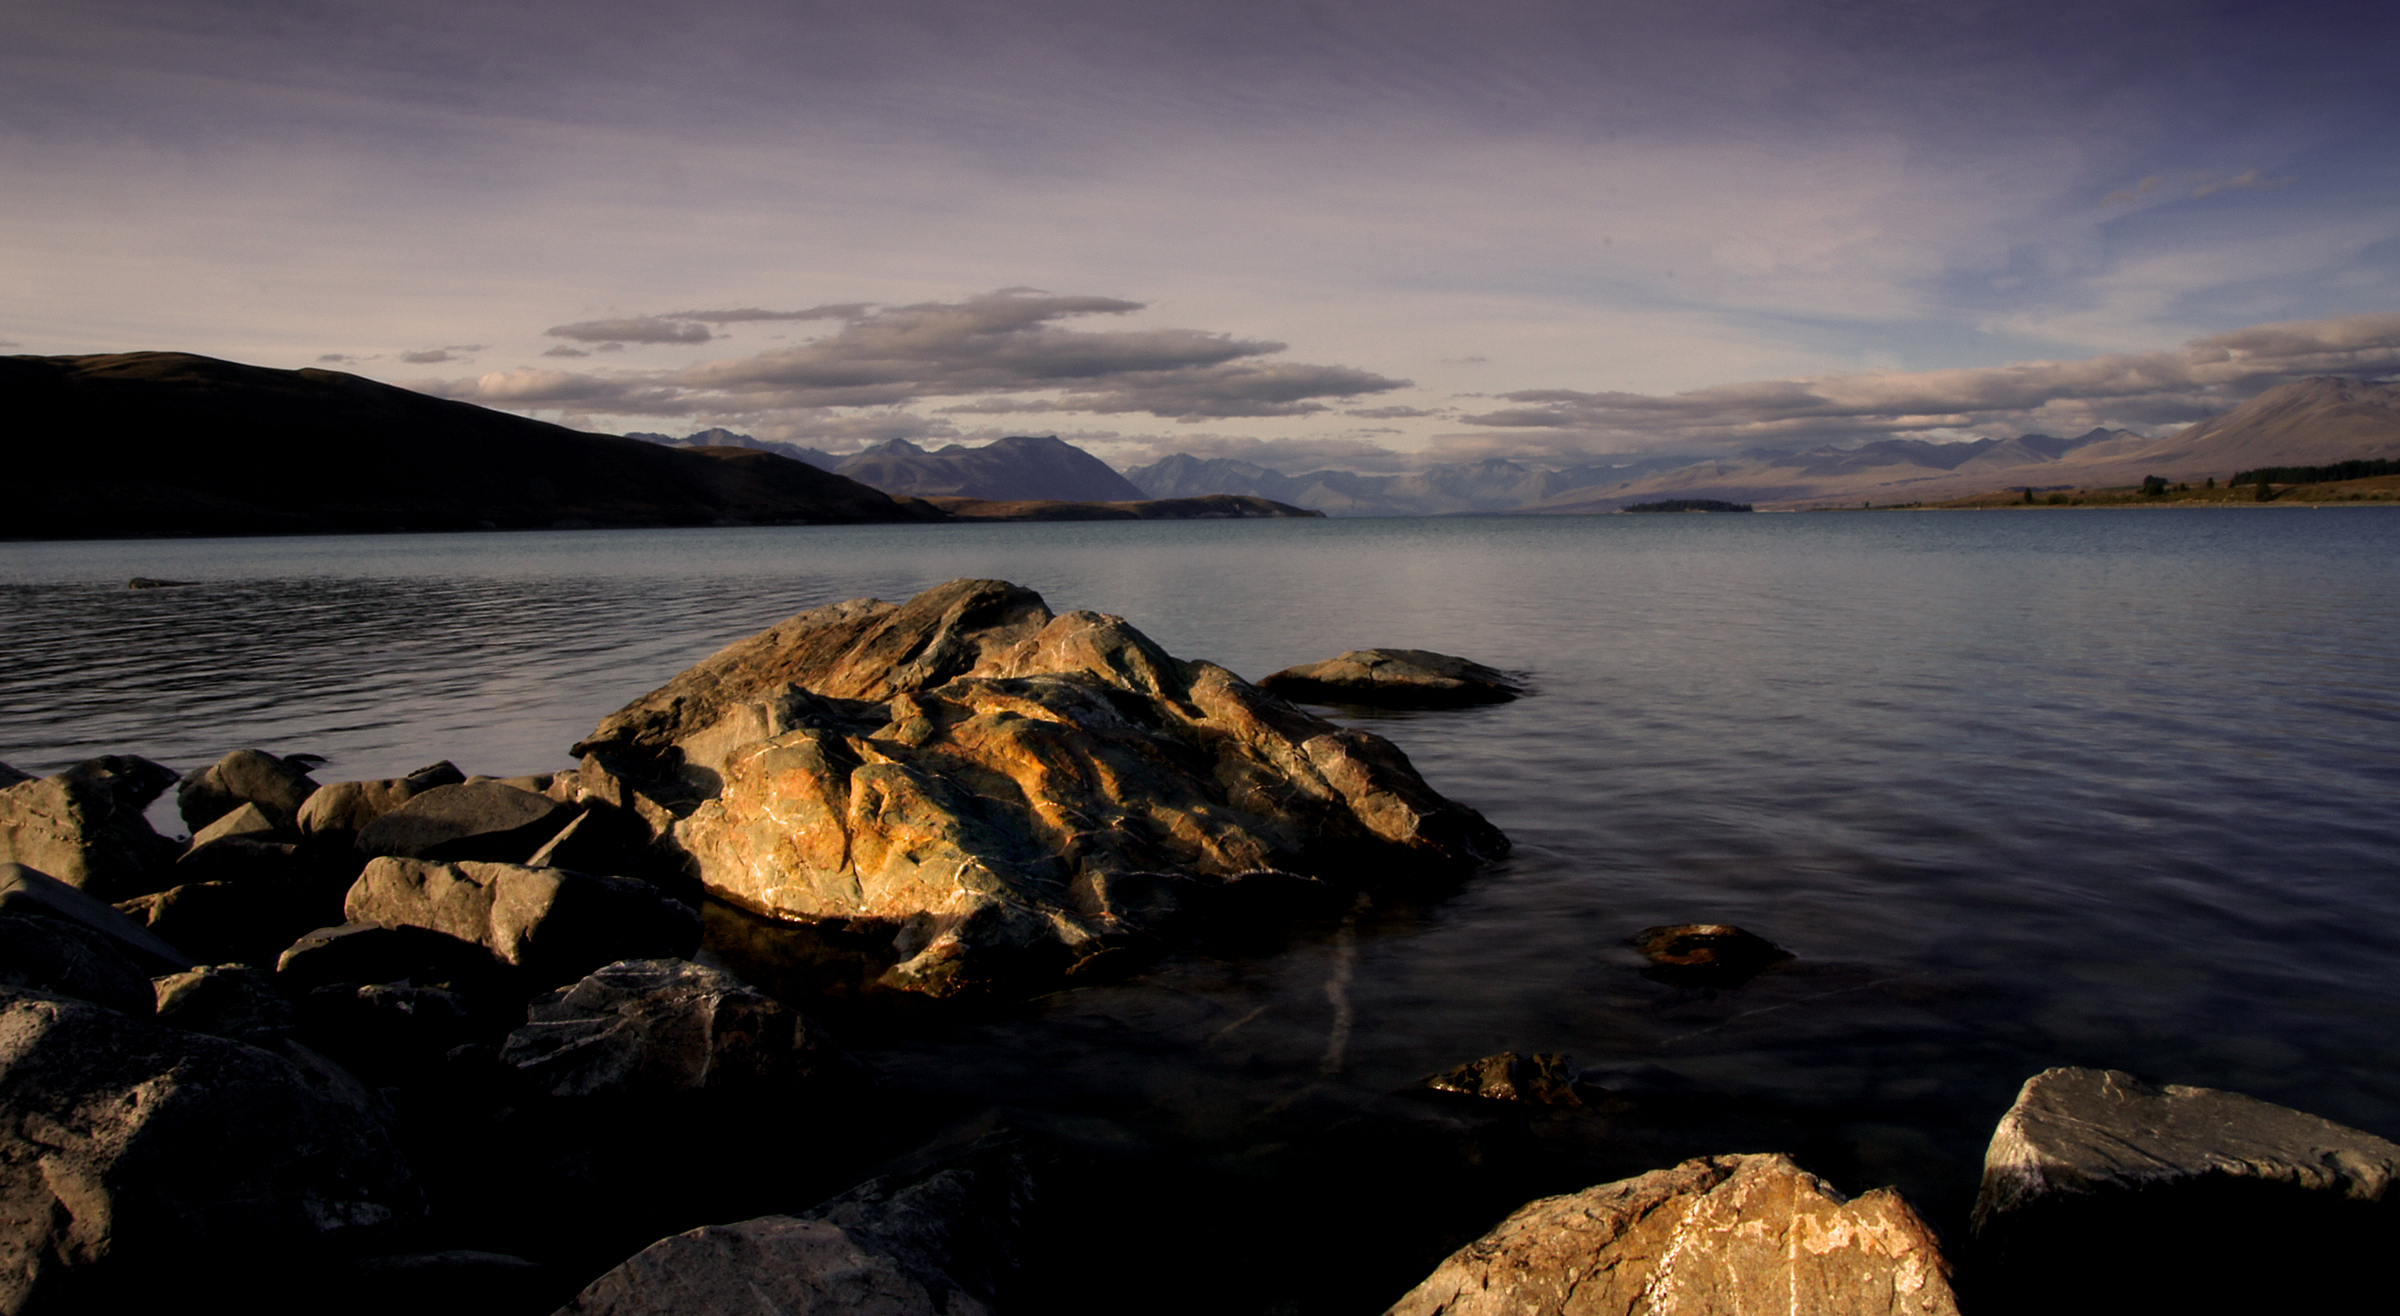
landscape, sea, coast, water, nature, rock, ocean, horizon, mountain, cloud, sunrise, sunset, sunlight, morning, shore, wave, lake, dawn, dusk, evening, reflection, scenery, bay, reservoir, body of water, laketekapo, southislandnewzealand, mackenziecountry, churchofthegoodsheperd, loch